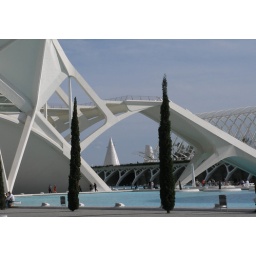
One of several stunning views of buildings in the old river bed in Valencia